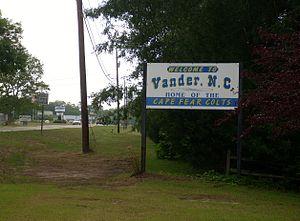
Vander est une ville américaine située dans le comté de Cumberland, en Caroline du Nord.